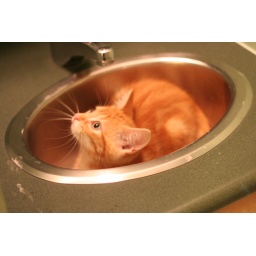
cat in sink